Fernando Leal Audirac

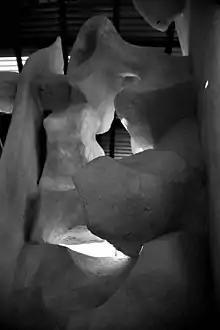
Ehécatl. 2014

Leal Audirac has developed a particular type of transportable frescoes on double-curved synthetic surfaces which constitute a fragment of an imaginary architectural space. He has executed in 2004 the life ""Portrait of Pope John Paul II"" which is considered as one of the largest papal portraits in the world.